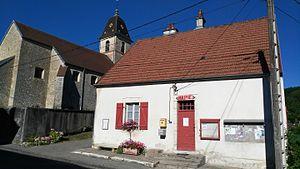
La Mairie
Motey-sur-Saône est une ancienne commune française située dans le département de la Haute-Saône, en région Bourgogne-Franche-Comté.